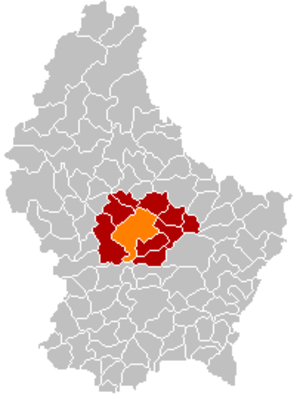
Mersch
Merschs placering i Luxembourg
Mersch er en kommune og et byområde i storhertugdømmet Luxembourg. Kommunen, som har et areal på 49,74 km², ligger i kantonen Mersch i distriktet Luxembourg. I 2005 havde kommunen 7.286 indbyggere.